Alavi Foundation

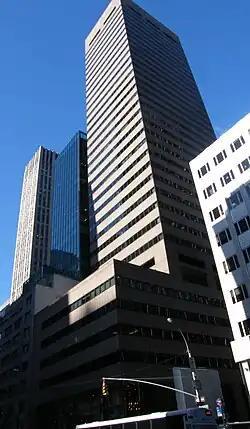
650 Fifth Avenue, a New York City skyscraper that houses the headquarters of the organization, is claimed to be owned by the Foundation

The Alavi Foundation (formerly Pahlavi Foundation) is a public not-for-profit organization based in the United States.